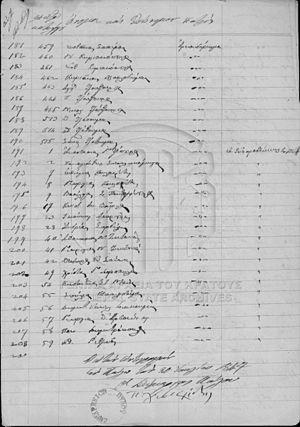
Les élections législatives grecques de juin 1847 élurent les membres du parlement grec et furent remportées par le parti français.